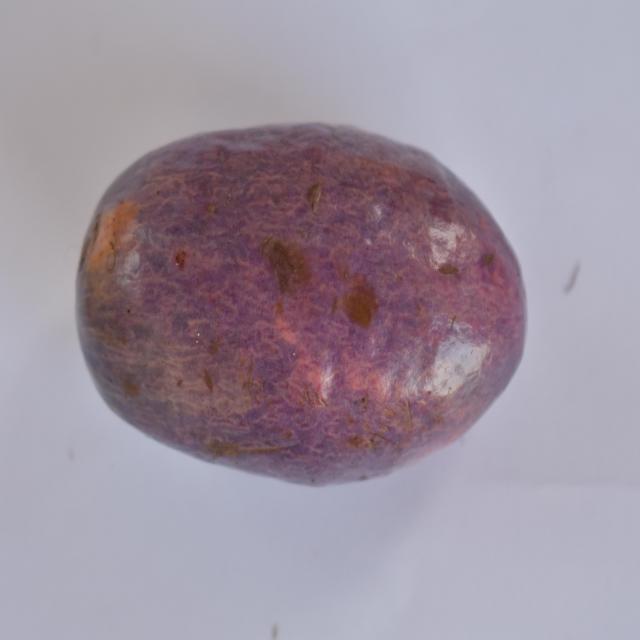
Plum grade: unaffected